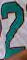
Number: 2